Redhead, New South Wales

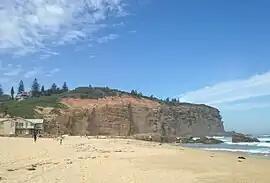
Redhead Bluff

Redhead is a coastal suburb of the City of Lake Macquarie, Greater Newcastle, New South Wales, Australia south of Newcastle's central business district on the Pacific Ocean. It was named for the appearance of its headland, Redhead Bluff, when viewed from the sea.